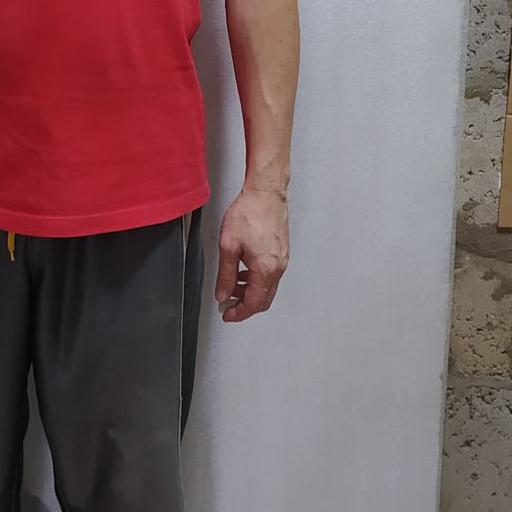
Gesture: no_gesture